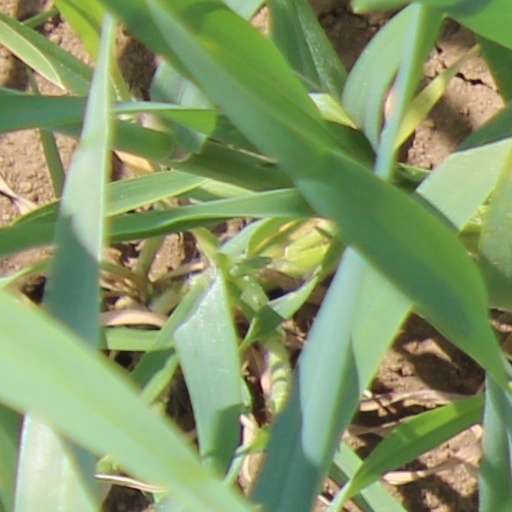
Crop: wheat